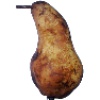
Label: pear_abate